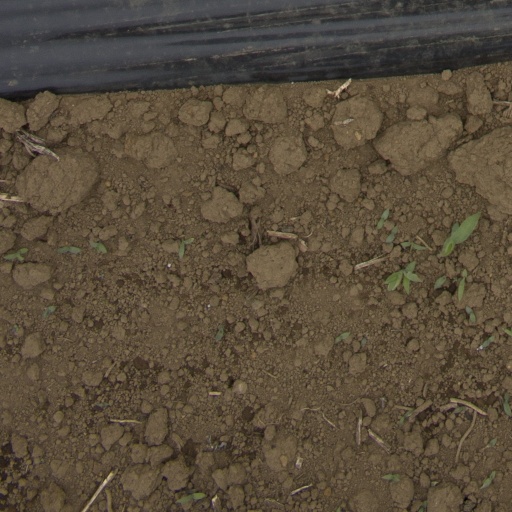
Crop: Jerusalem artichoke